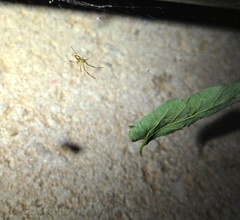
Species: Lactrodectus_hesperus